Samir Trabelsi

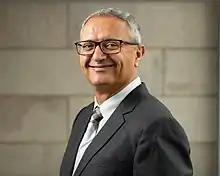
Trabelsi in 2022

Samir Trabelsi (born 1968) is an academic researcher, economist and professor of accounting and governance at the Goodman School of Business of Brock University. Trabelsi began teaching at Goodman School of Business in 2004. In 2021, he was awarded the title of Distinguished Scholar by CPA Ontario. Prior to his academic career, Trabelsi practiced public accounting at KPMG Tunisia.